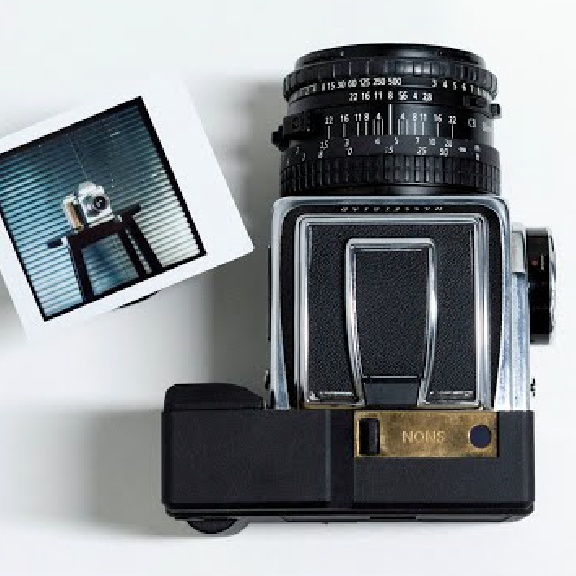
**Early Bird Exclusive Offer** NONS Instant Back for Hasselblad Camera
Brand: Searching C MY
【 Instantly enjoy the Hasselblad texture without waiting for pictures to develop! 】 Are you also fascinated by the charm of Hasselblad cameras? Its unique medium format, high-quality lenses, precise operation system, and flexible exposure control provide photographers with a unique and satisfying shooting experience. Now, with the NONS instant back designed specifically for Hasselblad cameras from the 2000s , you can easily achieve seamless replacement of the film back! NONS is not only compatible with all focusing ranges but also does not require adjustment of the camera viewfinder and focus screen during shooting , providing you with an unparalleled shooting experience and allowing you to experience the thrill of instant prints! 5 Key Features: 📷Plug and play, specially tailored for Hasselblad cameras 📷No need to wait for pictures to develop, enjoy the Hasselblad texture instantly! 📷Full-range focusing, no need to adjust the viewfinder or focusing screen 📷Compatible with Instax square film, presenting the entire viewfinder scene 📷Equipped with dark slide, allowing for the original film back to be swapped during shooting Order Period: 27th March 2024 - 23th April 2024, will be shipped on 15th May 2024. Details of the Early Bird offer are as follows: Enjoy the exclusive super super early bird offer : RM1,360!!! (List price: RM2,390) Free shipment Official one-year warranty Warranty Coverage : Defects on Arrival: If your item arrives with defects, no worries! We'll exchange it 1 to 1. Just contact us here, and we'll arrange the return for you. Post-Use Defects: If you notice any issues after using the product, we're here to help. We'll notify the brand and assist you in reporting for warranty services. Please note, a 1-to-1 exchange isn't possible in this case, as per our warranty policy. Exceptions in the First 7 Days: We understand some situations may arise. If within the first 7 days of receiving and using the product you face any problems, reach out to us. We'll promptly report to the brand to assess the situation, and if applicable, arrange for spare parts or a 1-to-1 exchange. Payments We accept credit card payment (including Visa, MasterCard and American Express) and Apple Pay. Contact us Whatsapp/Hotline at +60 176930538 https://wa.me/message/RYEICAPK7BKXN1 Email: my@searchingc.com Blending the iconic charm of classic medium format cameras with a contemporary instant photography flair, NONS Hasselblad Instant Back is designed to seamlessly pair with several older models of Hasselblad bodies. It's compatible with Fujifilm Instax Square film, offering an exceptional fusion of high-quality instant capture. Now, you can capture those exciting moments and transform your digital images into printed photos instantly, making the photography process more real and eliminating the need to wait! NONS is specifically designed for older models of Hasselblad cameras (not compatible with newer digital cameras). Installation is incredibly simple—just attach it to the back of your film camera, and you're ready to enjoy the features of an instant camera. Usage Instructions Attach the NONS Instant Back to your Hasselblad camera body. Align the yellow markers and load Fujifilm Instax Square film. Press the film eject button on the back to remove the first dark slide from the film pack. Remember to remove the dark slide before advancing the film. Begin capturing photos with the camera. Press the film eject button again and wait for development to receive your Hasselblad-quality photo instantly! For multiple exposures, repeat step 5 and then follow step 6 to eject the film. If you're finished shooting or want to switch to another back: Reinsert the dark slide into the body and the rear connection point. Flip the switch on the top to remove the back. Place the back in a dark bag to prevent light leaks in bright conditions and avoid accidental exposure of unused film. Install another back and repeat steps 1-6. ▼ Installation Tutorial Video NONS - A Classic Masterpiece Tailored for Hasselblad Cameras For photography enthusiasts, existing similar products often come with numerous usage limitations. These may include restrictions on specific focal lengths or apertures, the necessity of shimming for focusing compensation leading to an inability to focus to infinity, and more. To ensure an outstanding shooting experience, we've dedicated extensive time and effort to research and development. The result is our plug-and-play back, meticulously crafted to eliminate the need for any modifications to the original camera body. When it comes to art, we never compromise on quality! With the NONS Instant Back, your creative process faces no obstacles. Every moment captured through your beloved lens can be perfectly preserved. 🤎 After capturing those unforgettable moments, instantly transform them into physical photos. ▼Fully captures the viewfinder scene with square format film No need to shoot the film at once! NONS has thoughtfully provided a dark slide, allowing you to change the back at any time during shooting. Confirmed available models: 500C, 500CM 501C, 501CM 503CX, 503CXi, 503CW 1000F 2000 FCM SWC, SWC/M, 903SWC PME5, PME51 Finder Confirmed NOT available models: 200 series 203FE 500ELM, 553ELX Flexbody NC2 Prism Finder Other models are not confirmed. We cannot guarantee the availability. Online Customer Service NONS Malaysia Facebook page： https://www.facebook.com/nons.malaysia/ NONS Malaysia Discussion Group：h ttps://www.facebook.com/nons.malaysia/groups Contact NONS Malaysia customer service： http://m.me/nons.malaysia
Category: Cameras & Optics > Camera & Optic Accessories > Camera Parts & Accessories > Camera Digital Backs